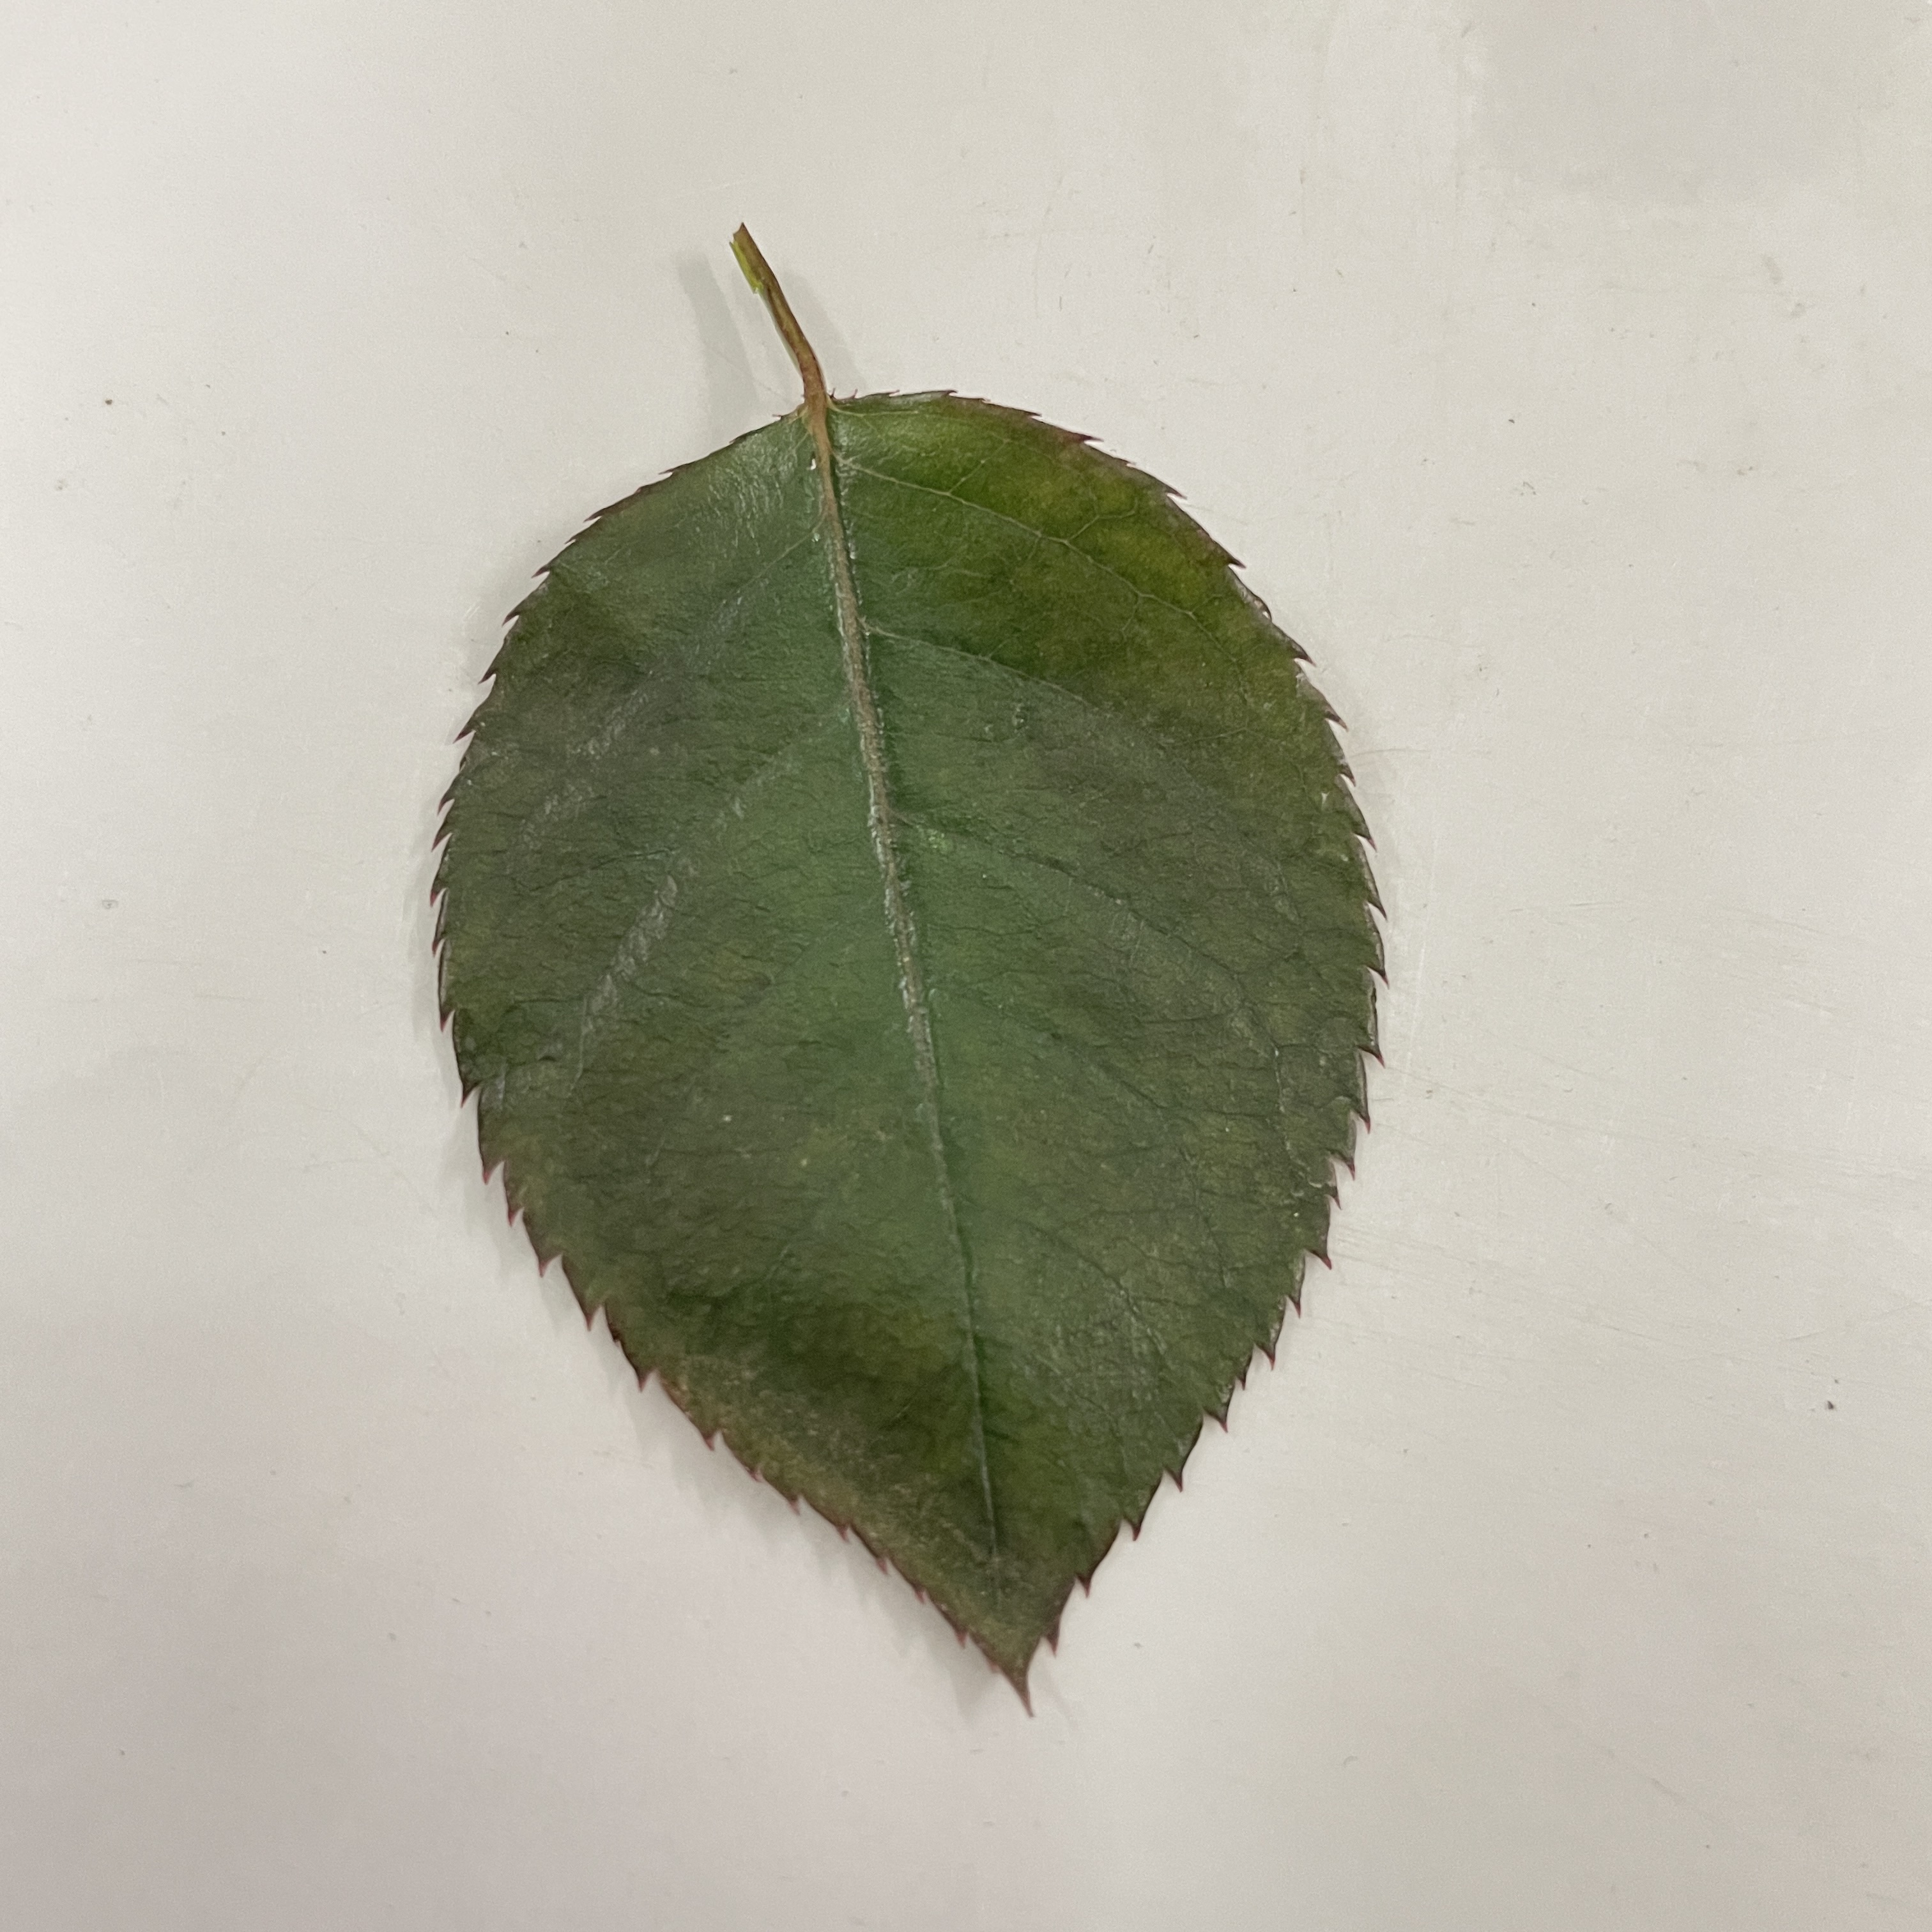
Label: Healthy Leaf